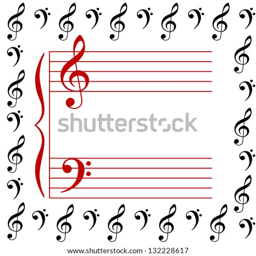
illustration of a musical stave